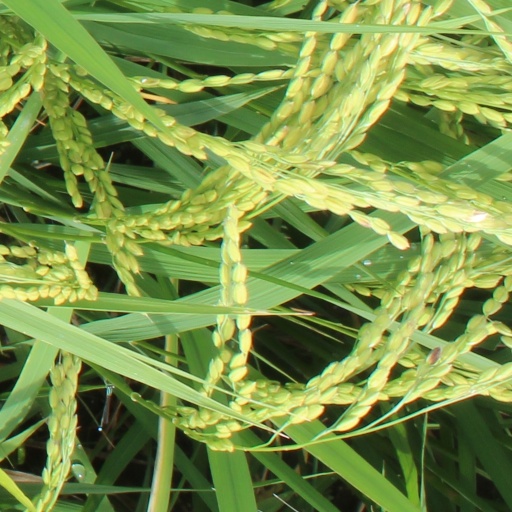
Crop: rice